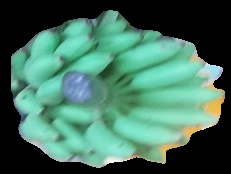
Variety: elakki-bale
Grade: grade2